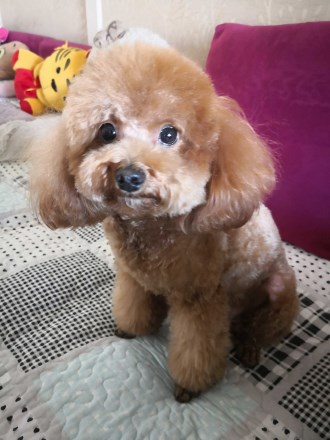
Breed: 7449-n000128-teddy